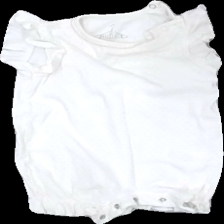
View: front
Type: Top
Category: Children
Brand: Not in the list
Brand text on label: pytteliten
Colors: White, Pink
Material: 100% cott
Pattern: Dots
Cut: Regular
Size: 68
Season: All
Stains: Minor
Price range: <50
Recommended usage: Export